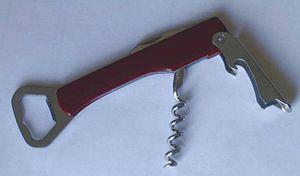
Limonadier.
Le terme limonadier se dit en deux sens différents
Un tire-bouchon ou tirebouchon, est un ustensile utilisé pour tirer le bouchon d'une bouteille, ce qui en fait l'outil premier du sommelier.